Wind power in Montana

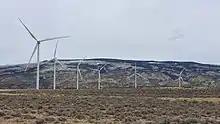
Pryor Mountain Wind Farm

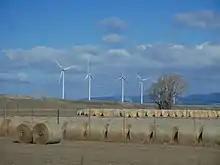
Two Dot Wind Farm

At a nameplate capacity of 210 megawatts (MW), the $500 million Glacier Wind Farm, which is located in Toole and Glacier counties, became Montana's largest in October 2009, surpassing the 135 MW Judith Gap Wind Farm in Wheatland County.